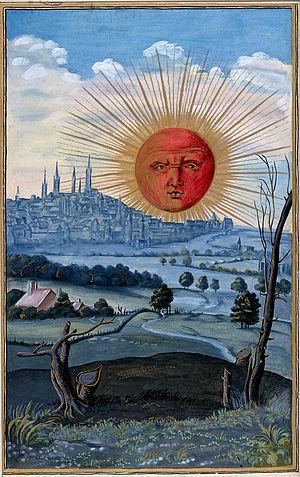
Le Splendor Solis est un traité alchimique manuscrit du XVIᵉ siècle en allemand, célèbre par sa série d'illustrations en couleur. Le plus ancien manuscrit date de 1532-1535 et se trouve au Kupferstichkabinett du Staatliche Museen zu Berlin.